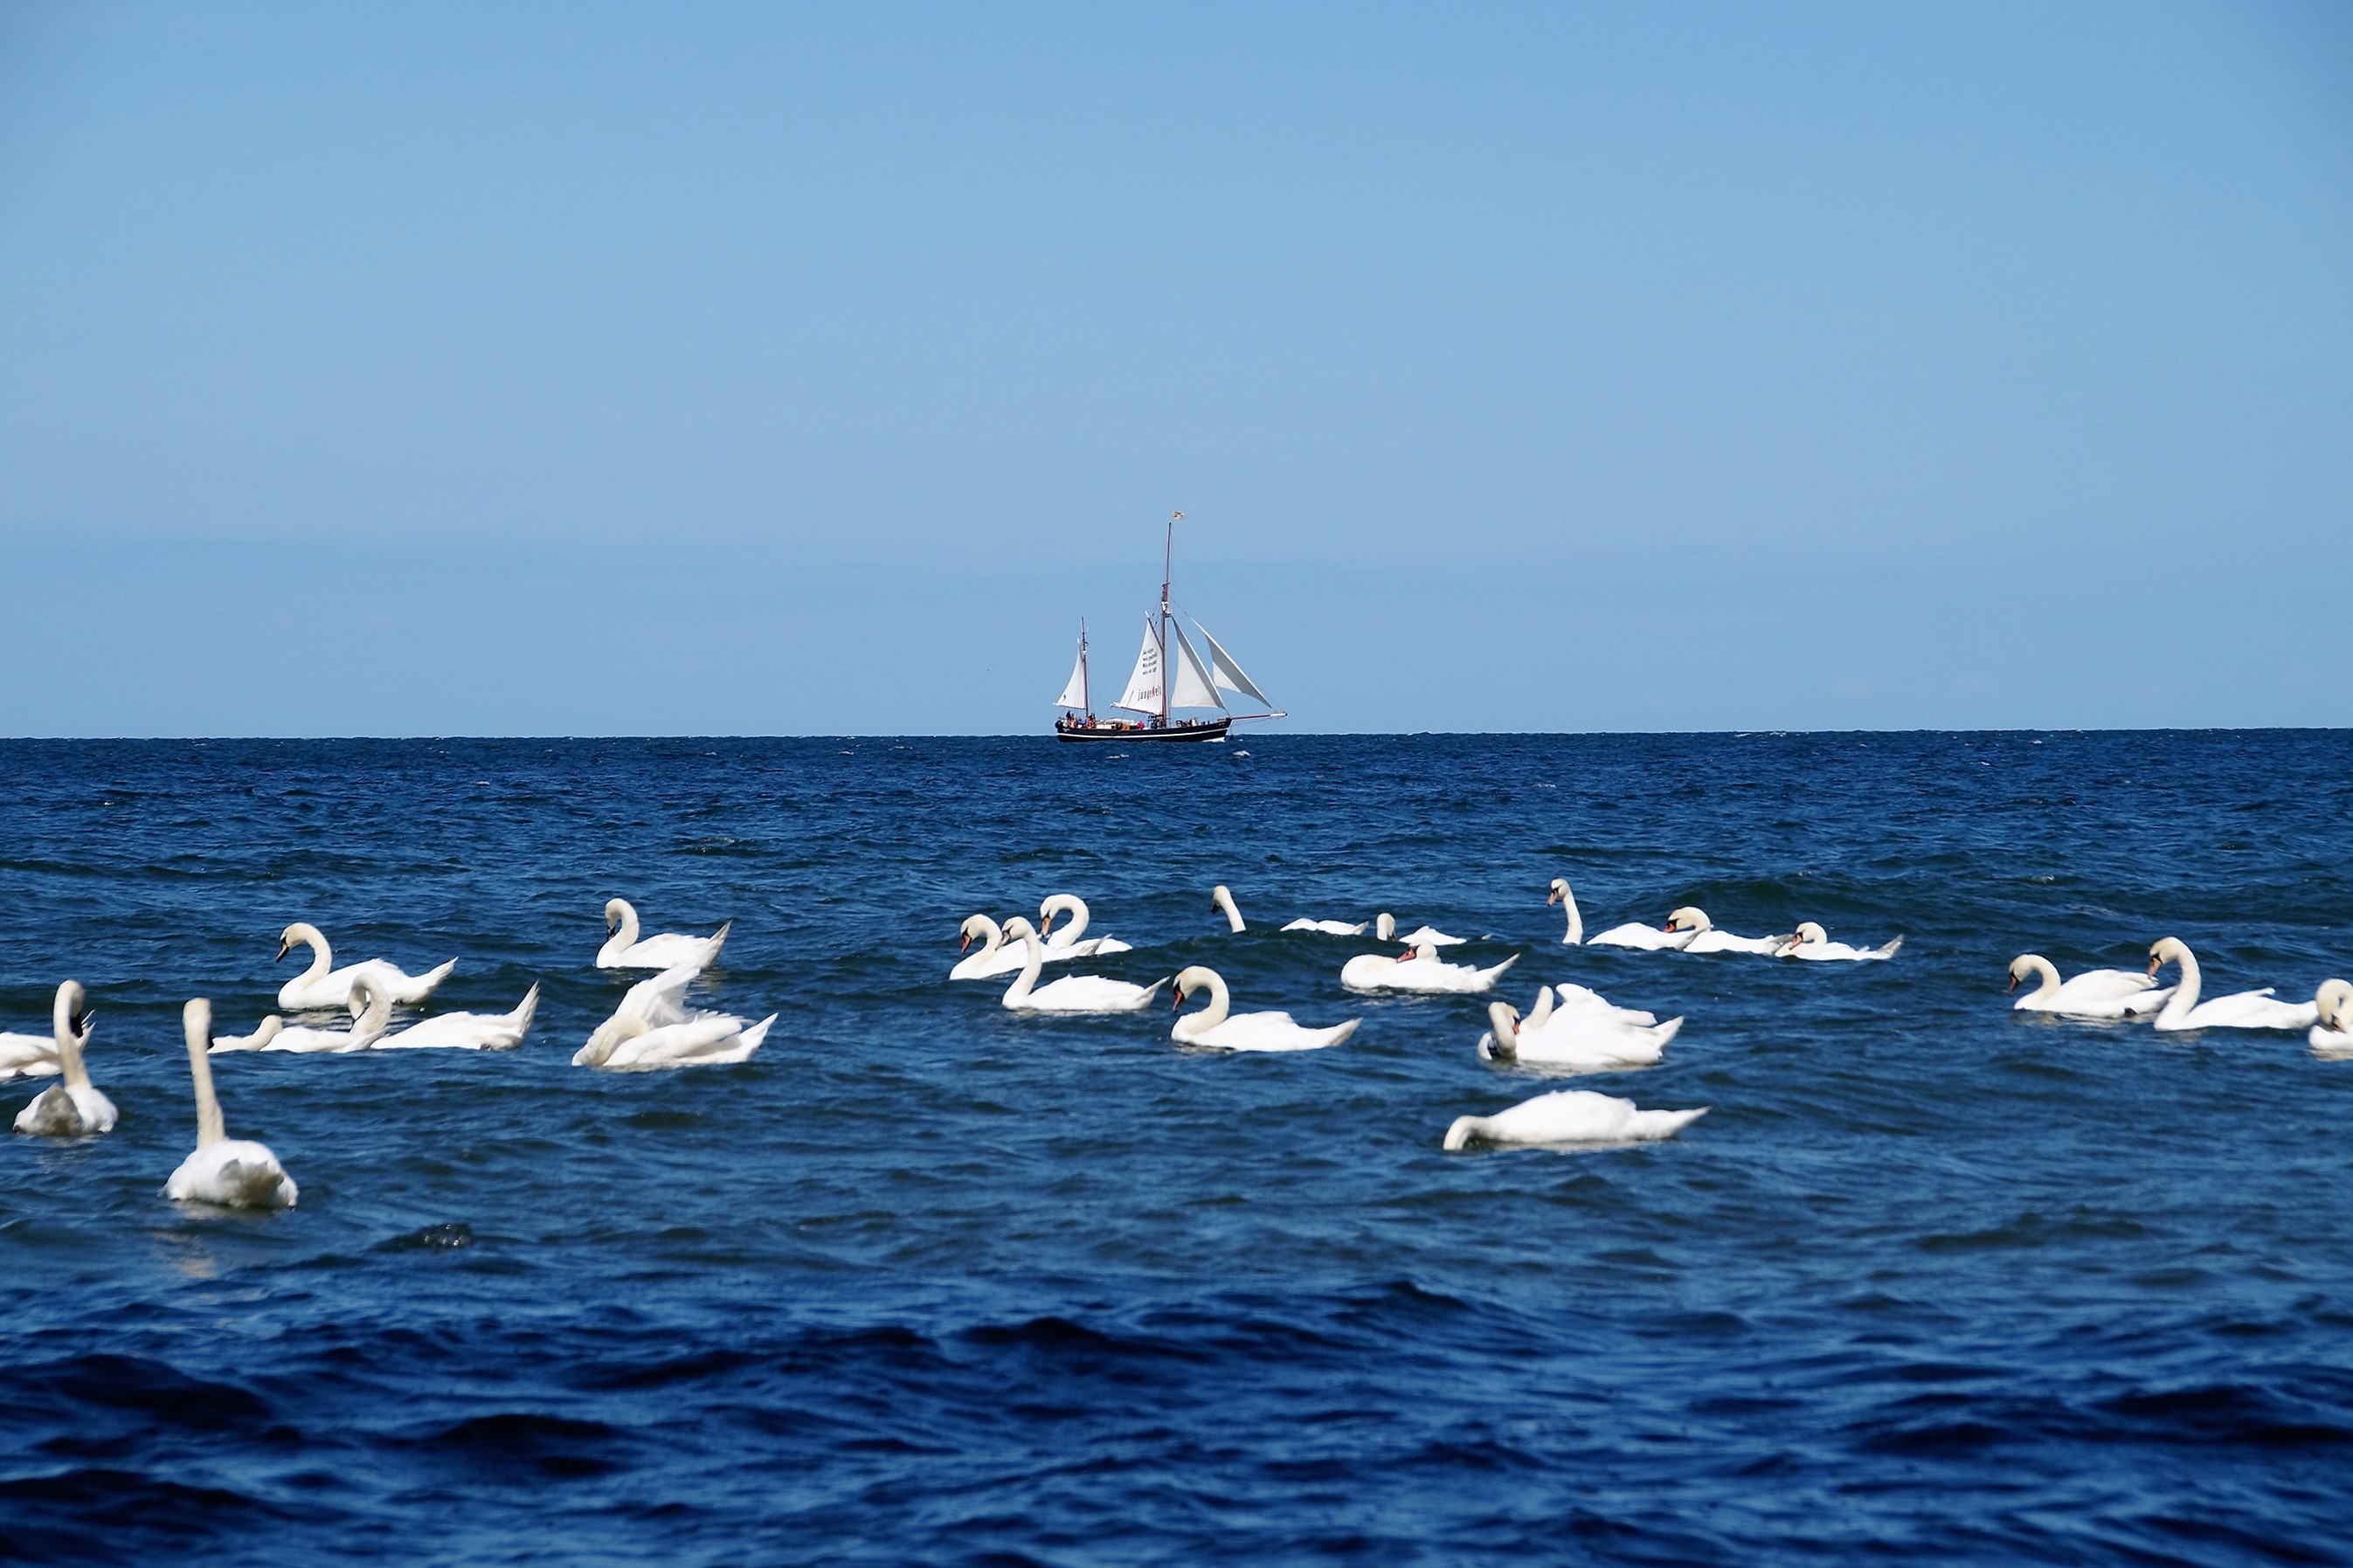
sea, coast, ocean, horizon, wind, ship, vehicle, sailing, blue, salty, boating, swans, sailing boat, the baltic sea, a flock of swans, wind wave